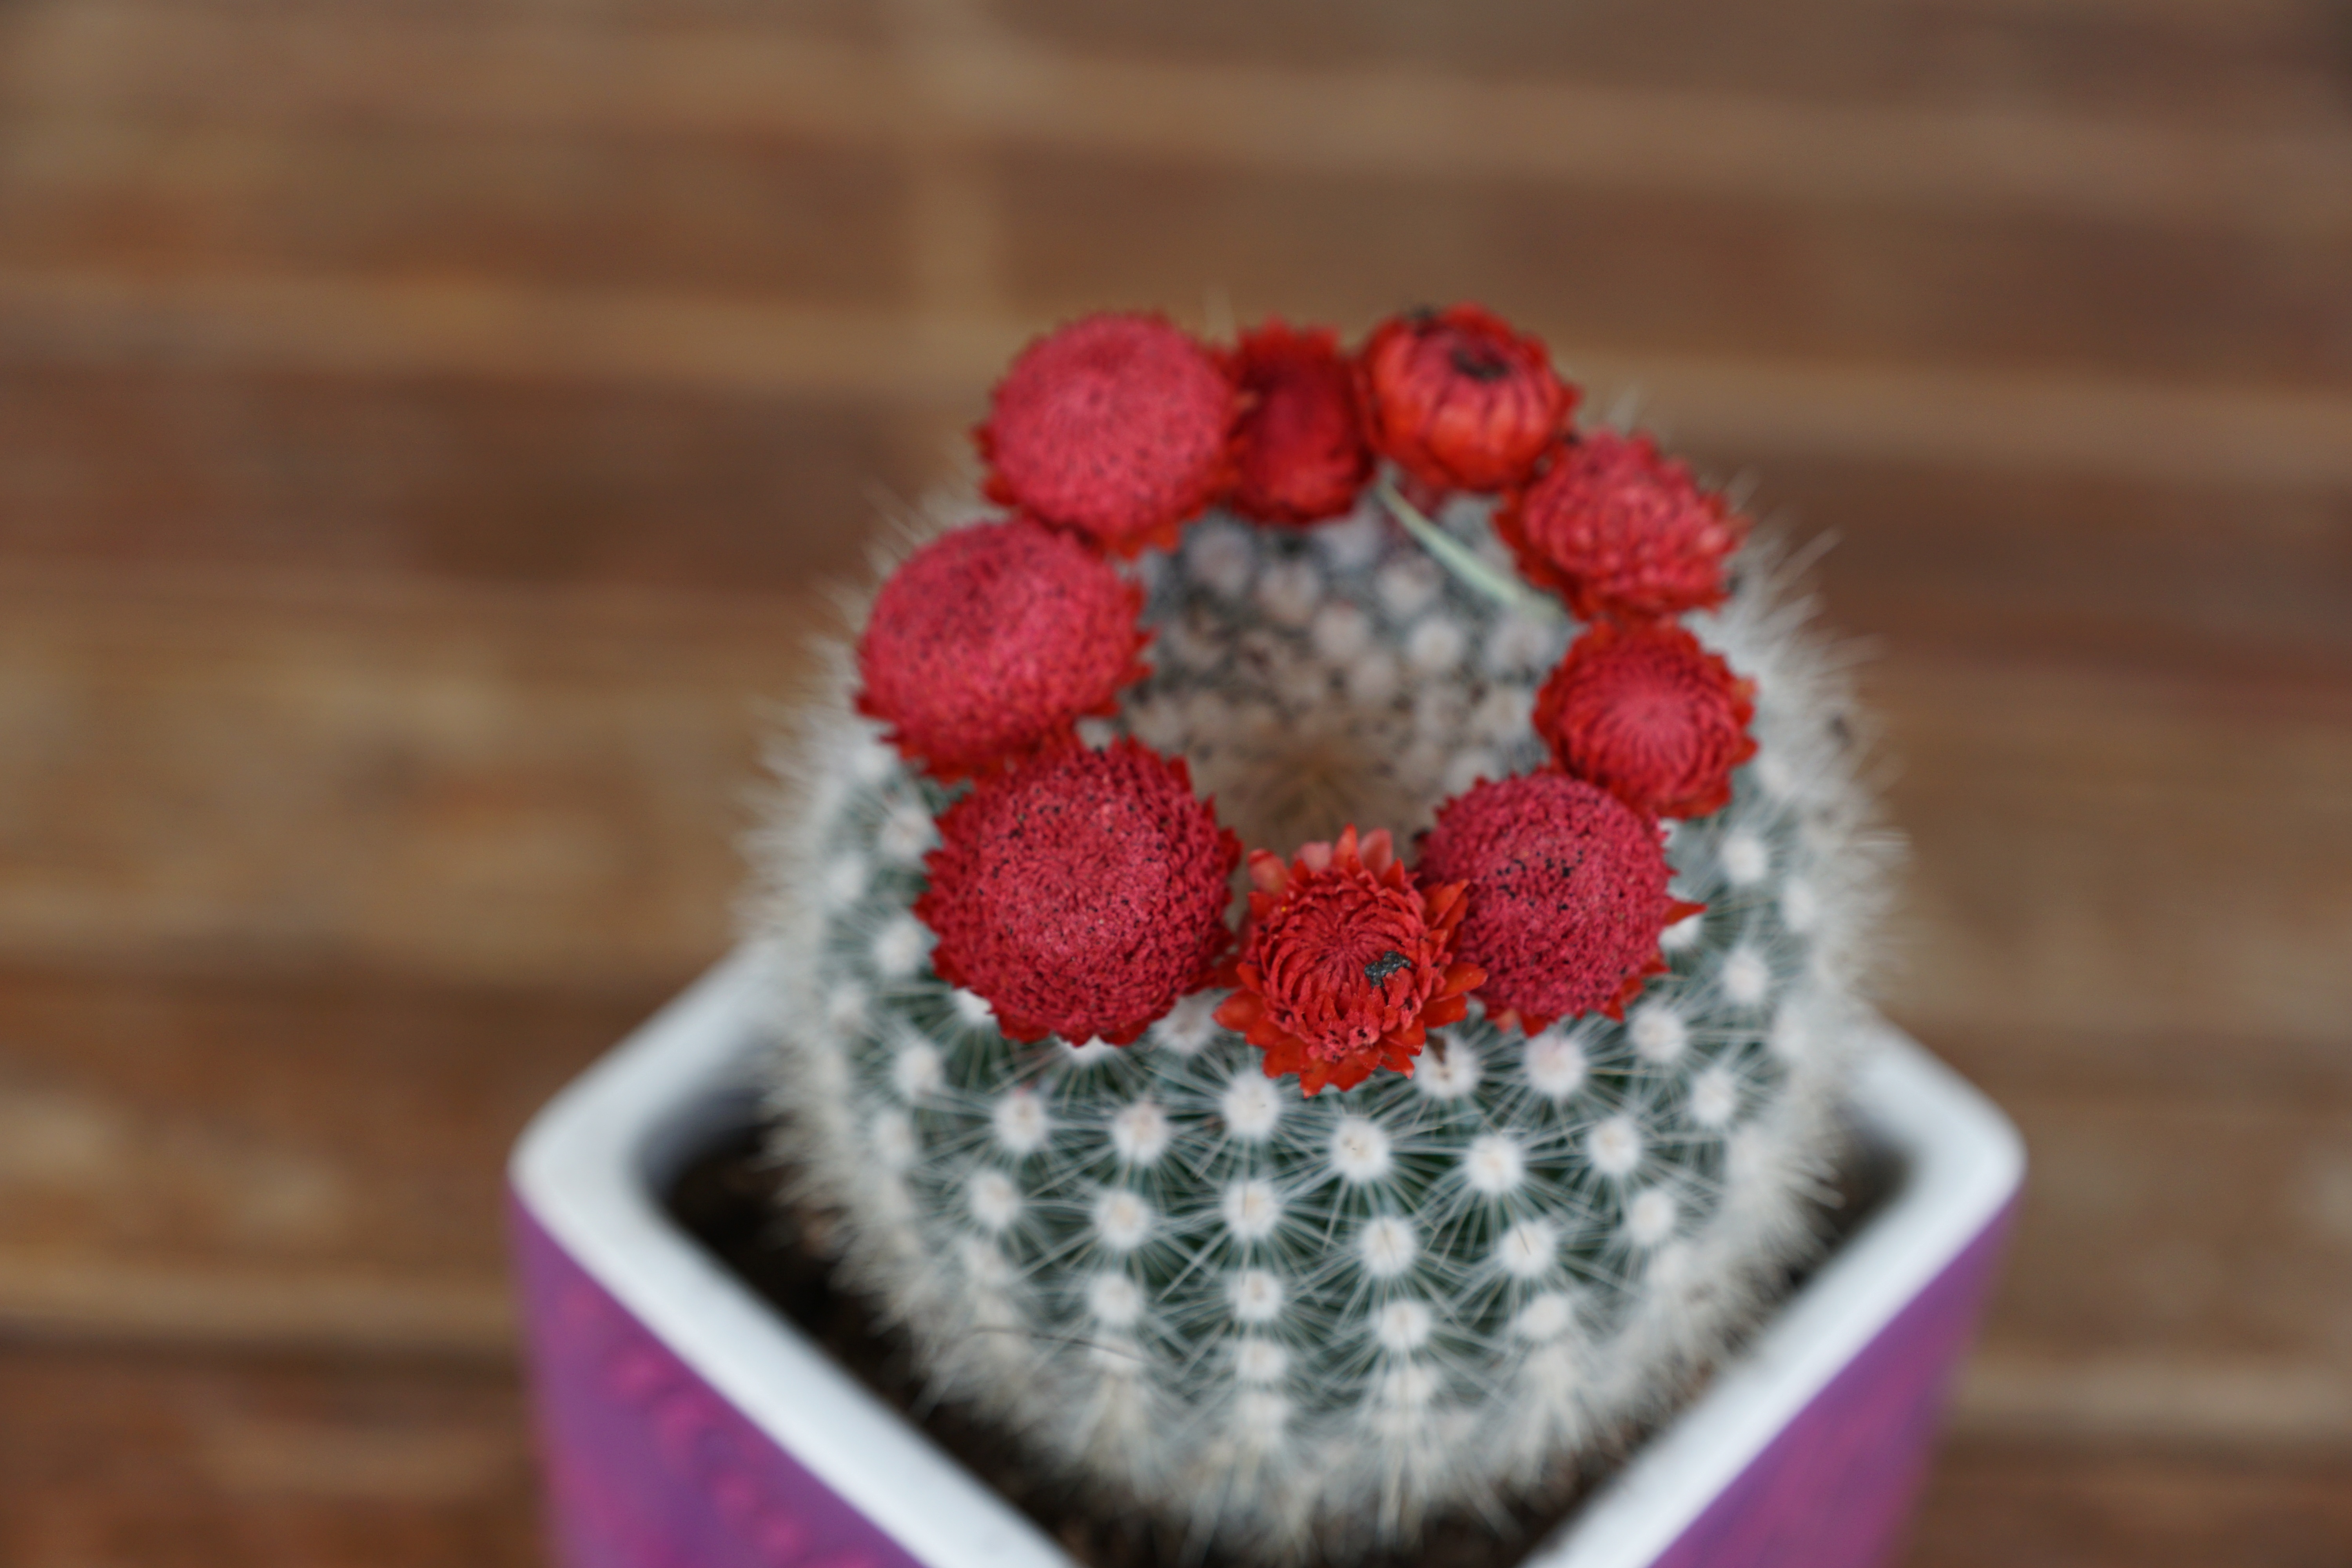
cactus, plant, flower, petal, heart, pattern, food, red, produce, pink, crochet, art, flowering plant, flourished, land plant